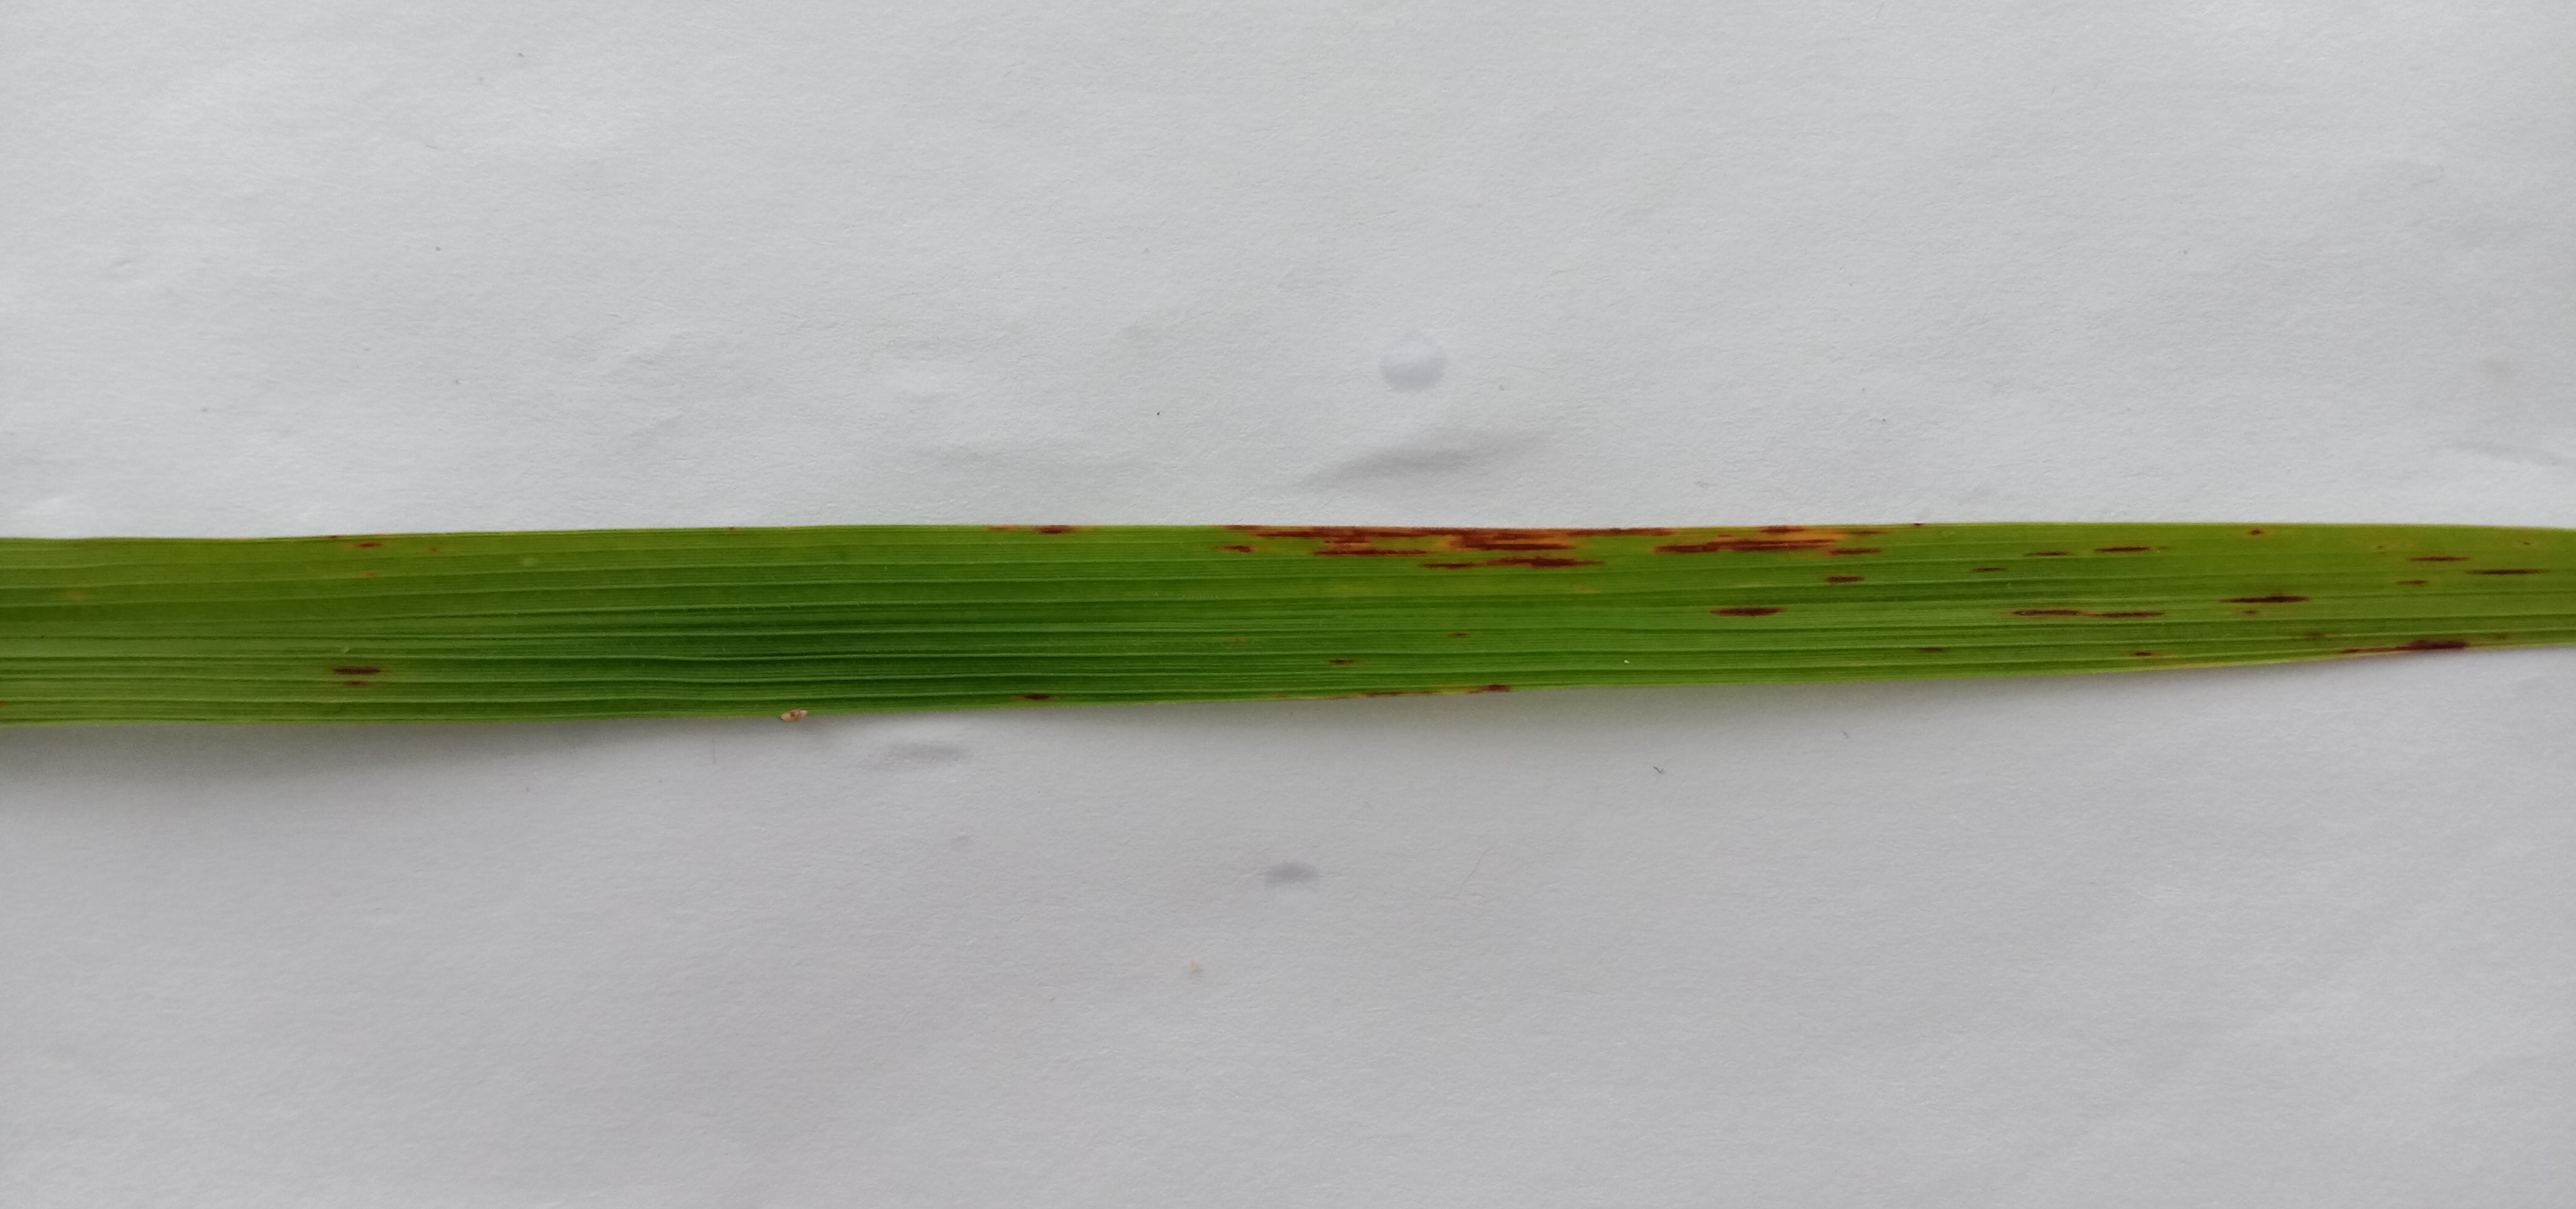
Label: Rice___Leaf_Blast